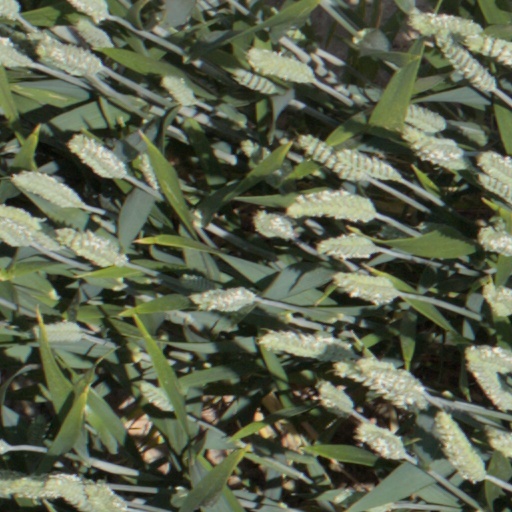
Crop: wheat